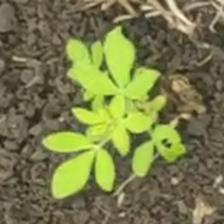
Weed species: Sicklepod_(Senna obtusifolia)